New York City

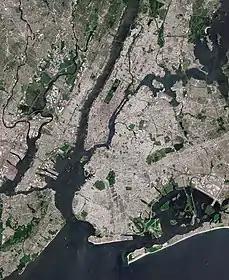
Aerial view of the New York City metropolitan area with Manhattan at its center

New York City lies in the northeastern United States, in southeastern New York State, approximately halfway between Washington, D.C. and Boston. Its location at the mouth of the Hudson River, which feeds into a naturally sheltered harbor and then into the Atlantic Ocean, has helped the city become a significant trading port. Most of the city is built on the three islands of Long Island, Manhattan, and Staten Island.